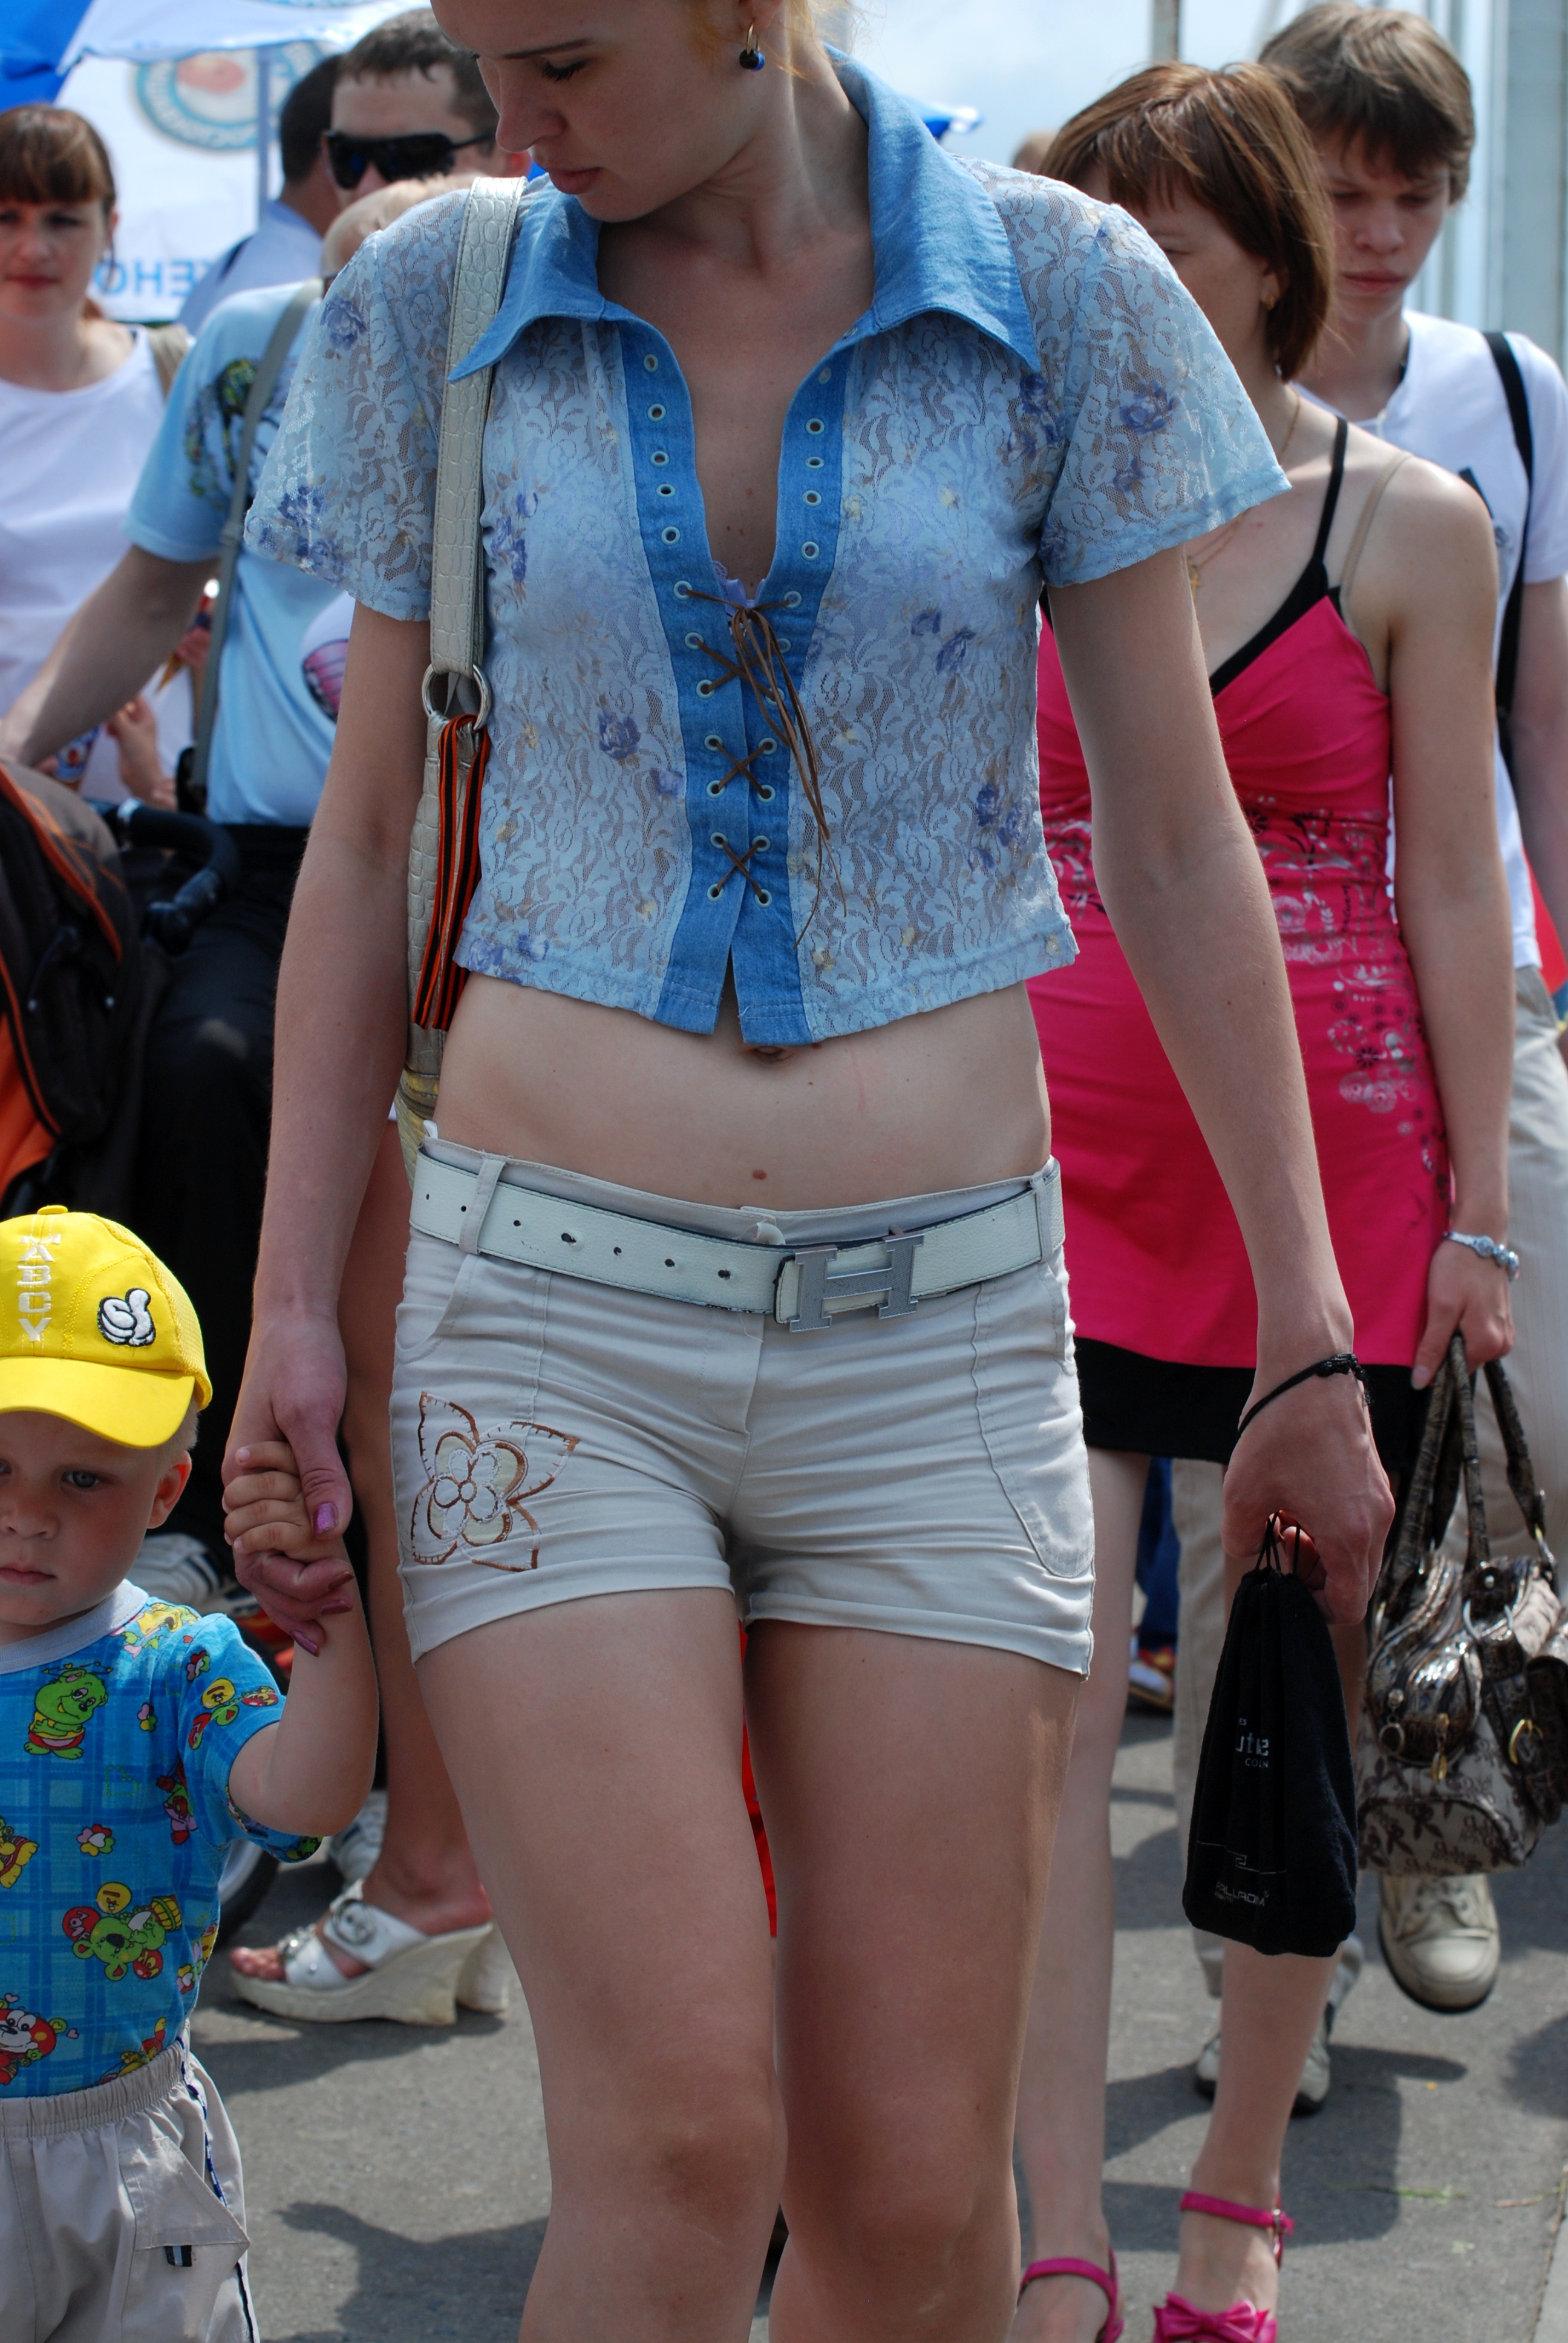
people, girl, woman, street, leg, model, fashion, nikon, clothing, lady, candid, festival, girls, women, russia, d80, costume, nikond80, yaroslavl